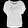
Label: T - shirt / top